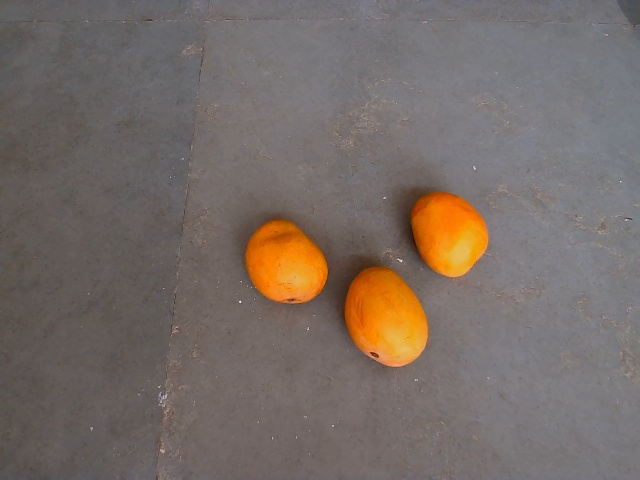
Label: Ripe_Mango